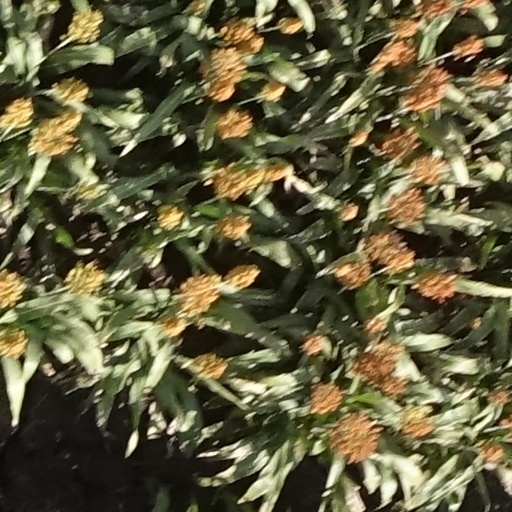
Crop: sorghum